Baker Island Light

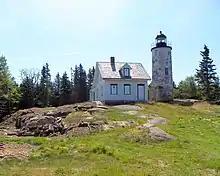
Baker Island Light and Lightkeeper's House

Baker Island Light is a lighthouse on Baker Island, Maine, which is part of Acadia National Park. The light station was established in 1828 as a guide to the southern entrance to Frenchman Bay. The present tower was built in 1855; the well-preserved tower, keeper's house, and associated outbuildings were listed on the National Register of Historic Places in 1988.